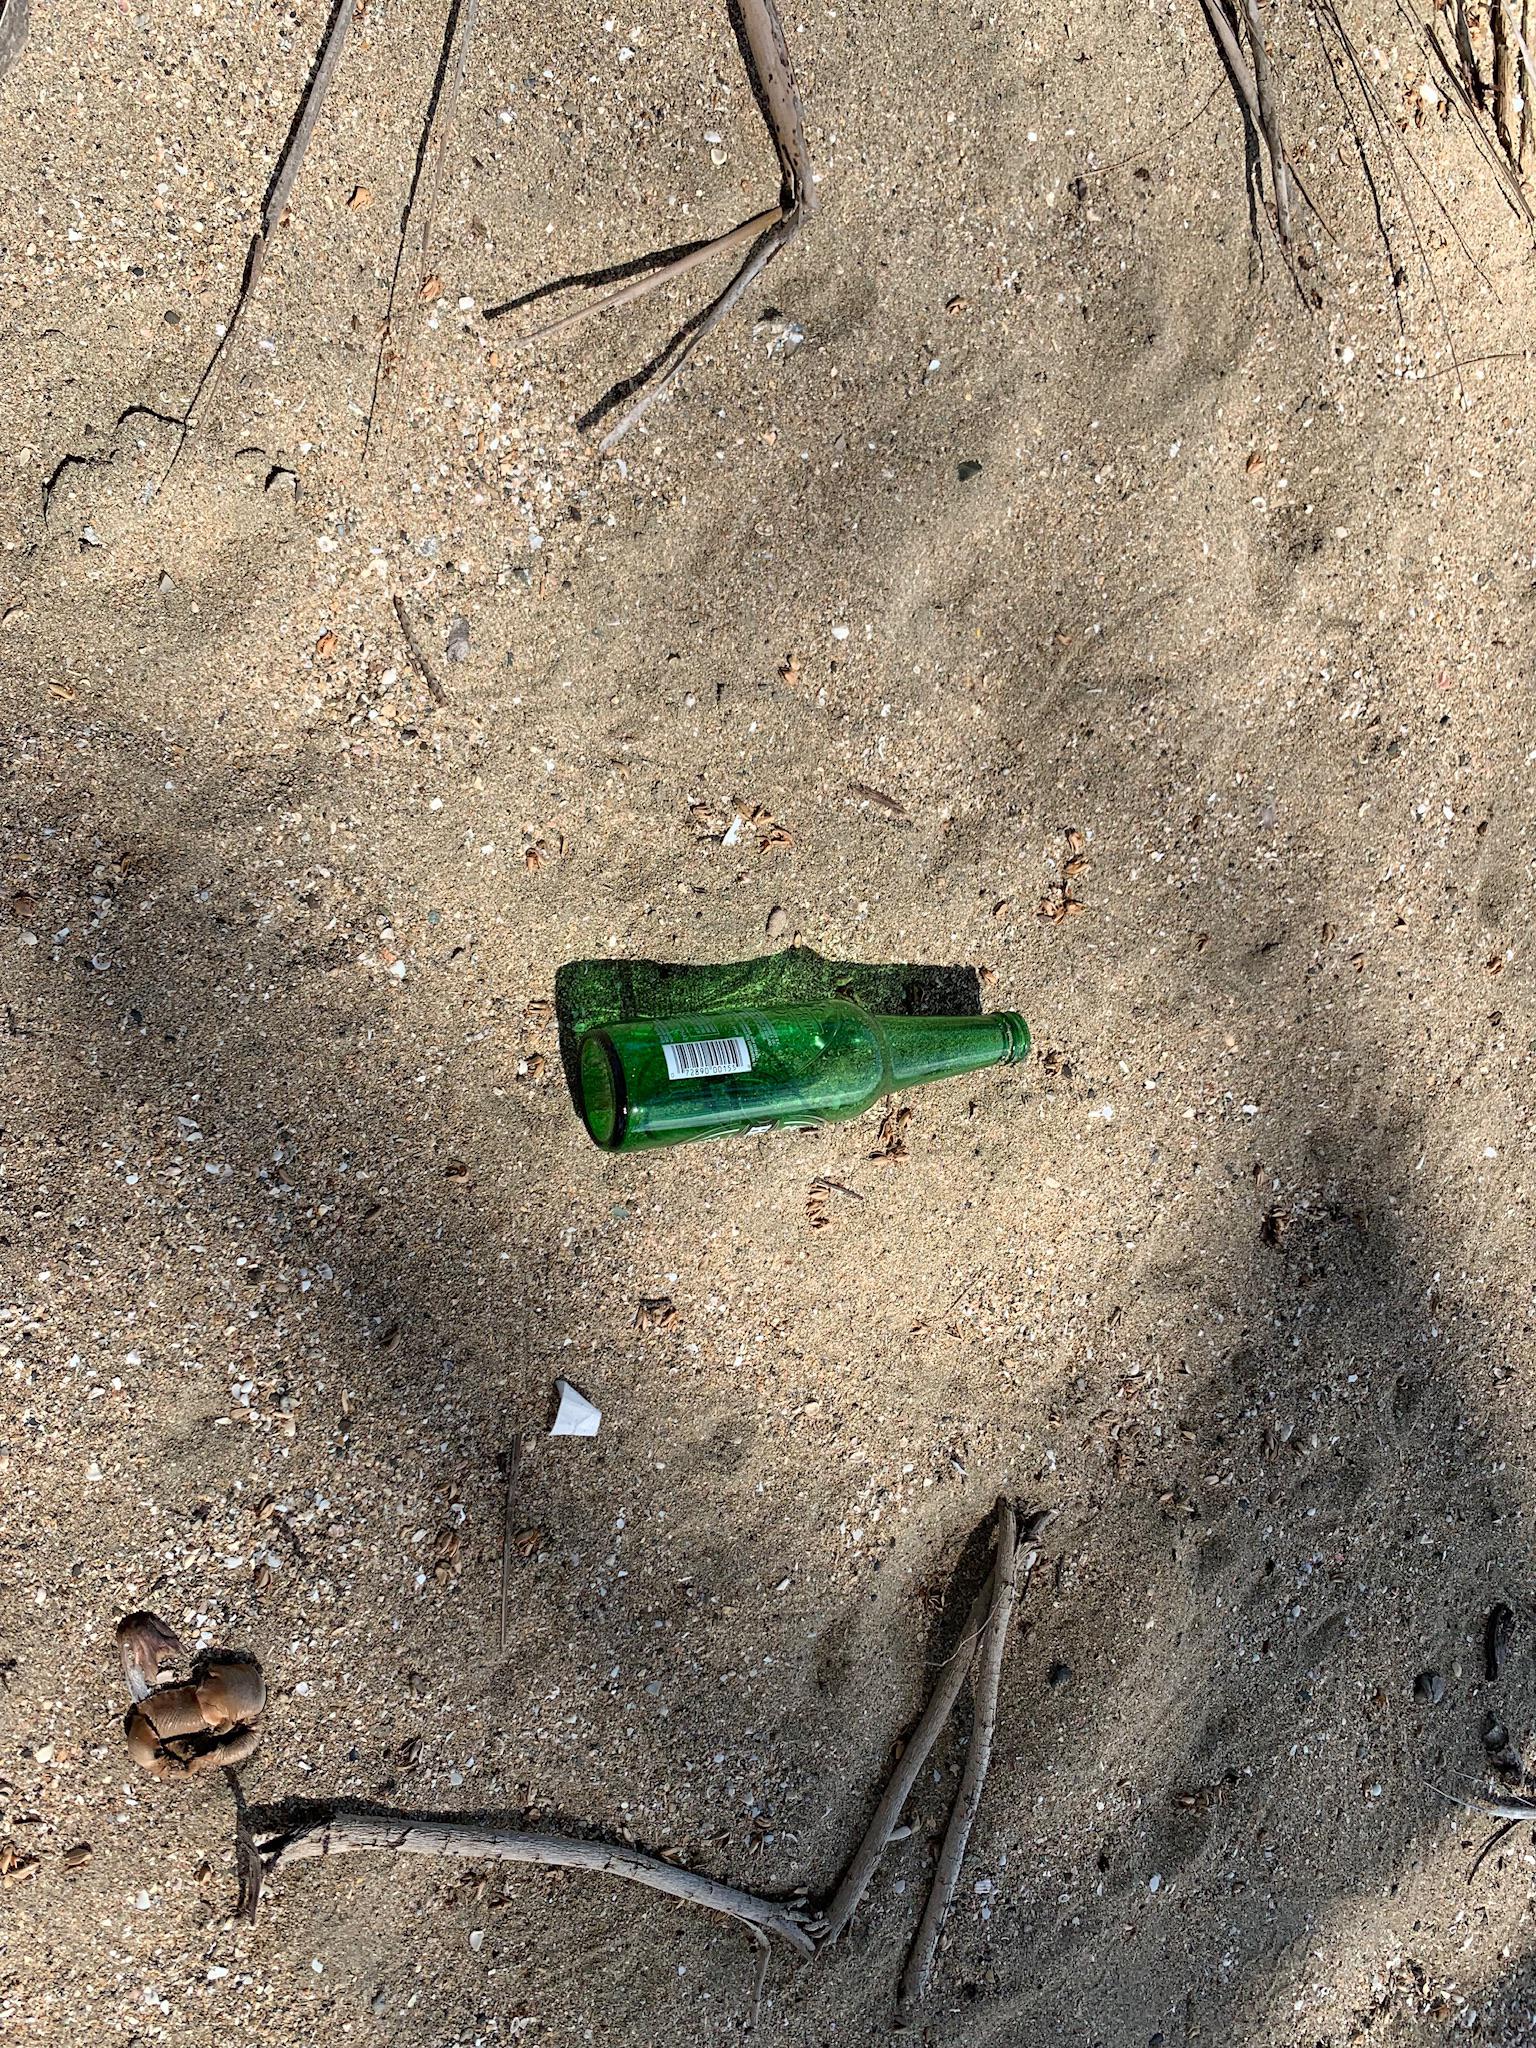
Object: Glass bottle (Bottle)

Object: Unlabeled litter (Unlabeled litter)